Welcome Back, Carter

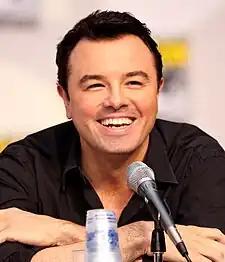
Series creator Seth MacFarlane does the voice of Carter Pewterschmidt in addition to his regular characters.

The episode was written by series regular Wellesley Wild and directed by series regular Cyndi Tang-Loveland shortly after the conclusion of the eighth production season. Series veterans Peter Shin and James Purdum, both of whom having previously served as animation directors, served as supervising directors for the episode, with Andrew Goldberg, Alex Carter, Elaine Ko, Spencer Porter and Aaron Blitzstein serving as staff writers for the episode. Composer Ron Jones, who has worked on the series since its inception, returned to compose the music for "Welcome Back, Carter". Series creator and executive producer Seth MacFarlane reprised his role as Carter Pewterschmidt, with main cast member and former series writer Alex Borstein providing the voice of Carter's wife, Barbara Pewterschmidt.